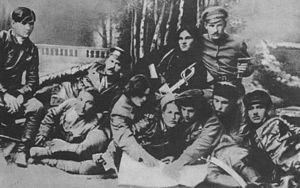
Makhno parmi les commandants rebelles
Nestor Ivanovitch Makhno, né le 26 octobre 1888 à Houliaïpole et mort à Paris le 25 juillet 1934, est un communiste libertaire fondateur de l'Armée révolutionnaire insurrectionnelle ukrainienne qui, après la révolution d'Octobre et jusqu'en 1921, combat à la fois les Armées blanches tsaristes et l'Armée rouge bolchévique.